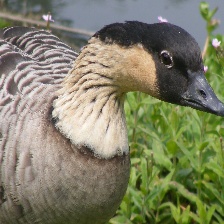
Species: HAWAIIAN GOOSE
Scientific name: BRANTA SANDVICENSIS
ImageNet parent category: goose